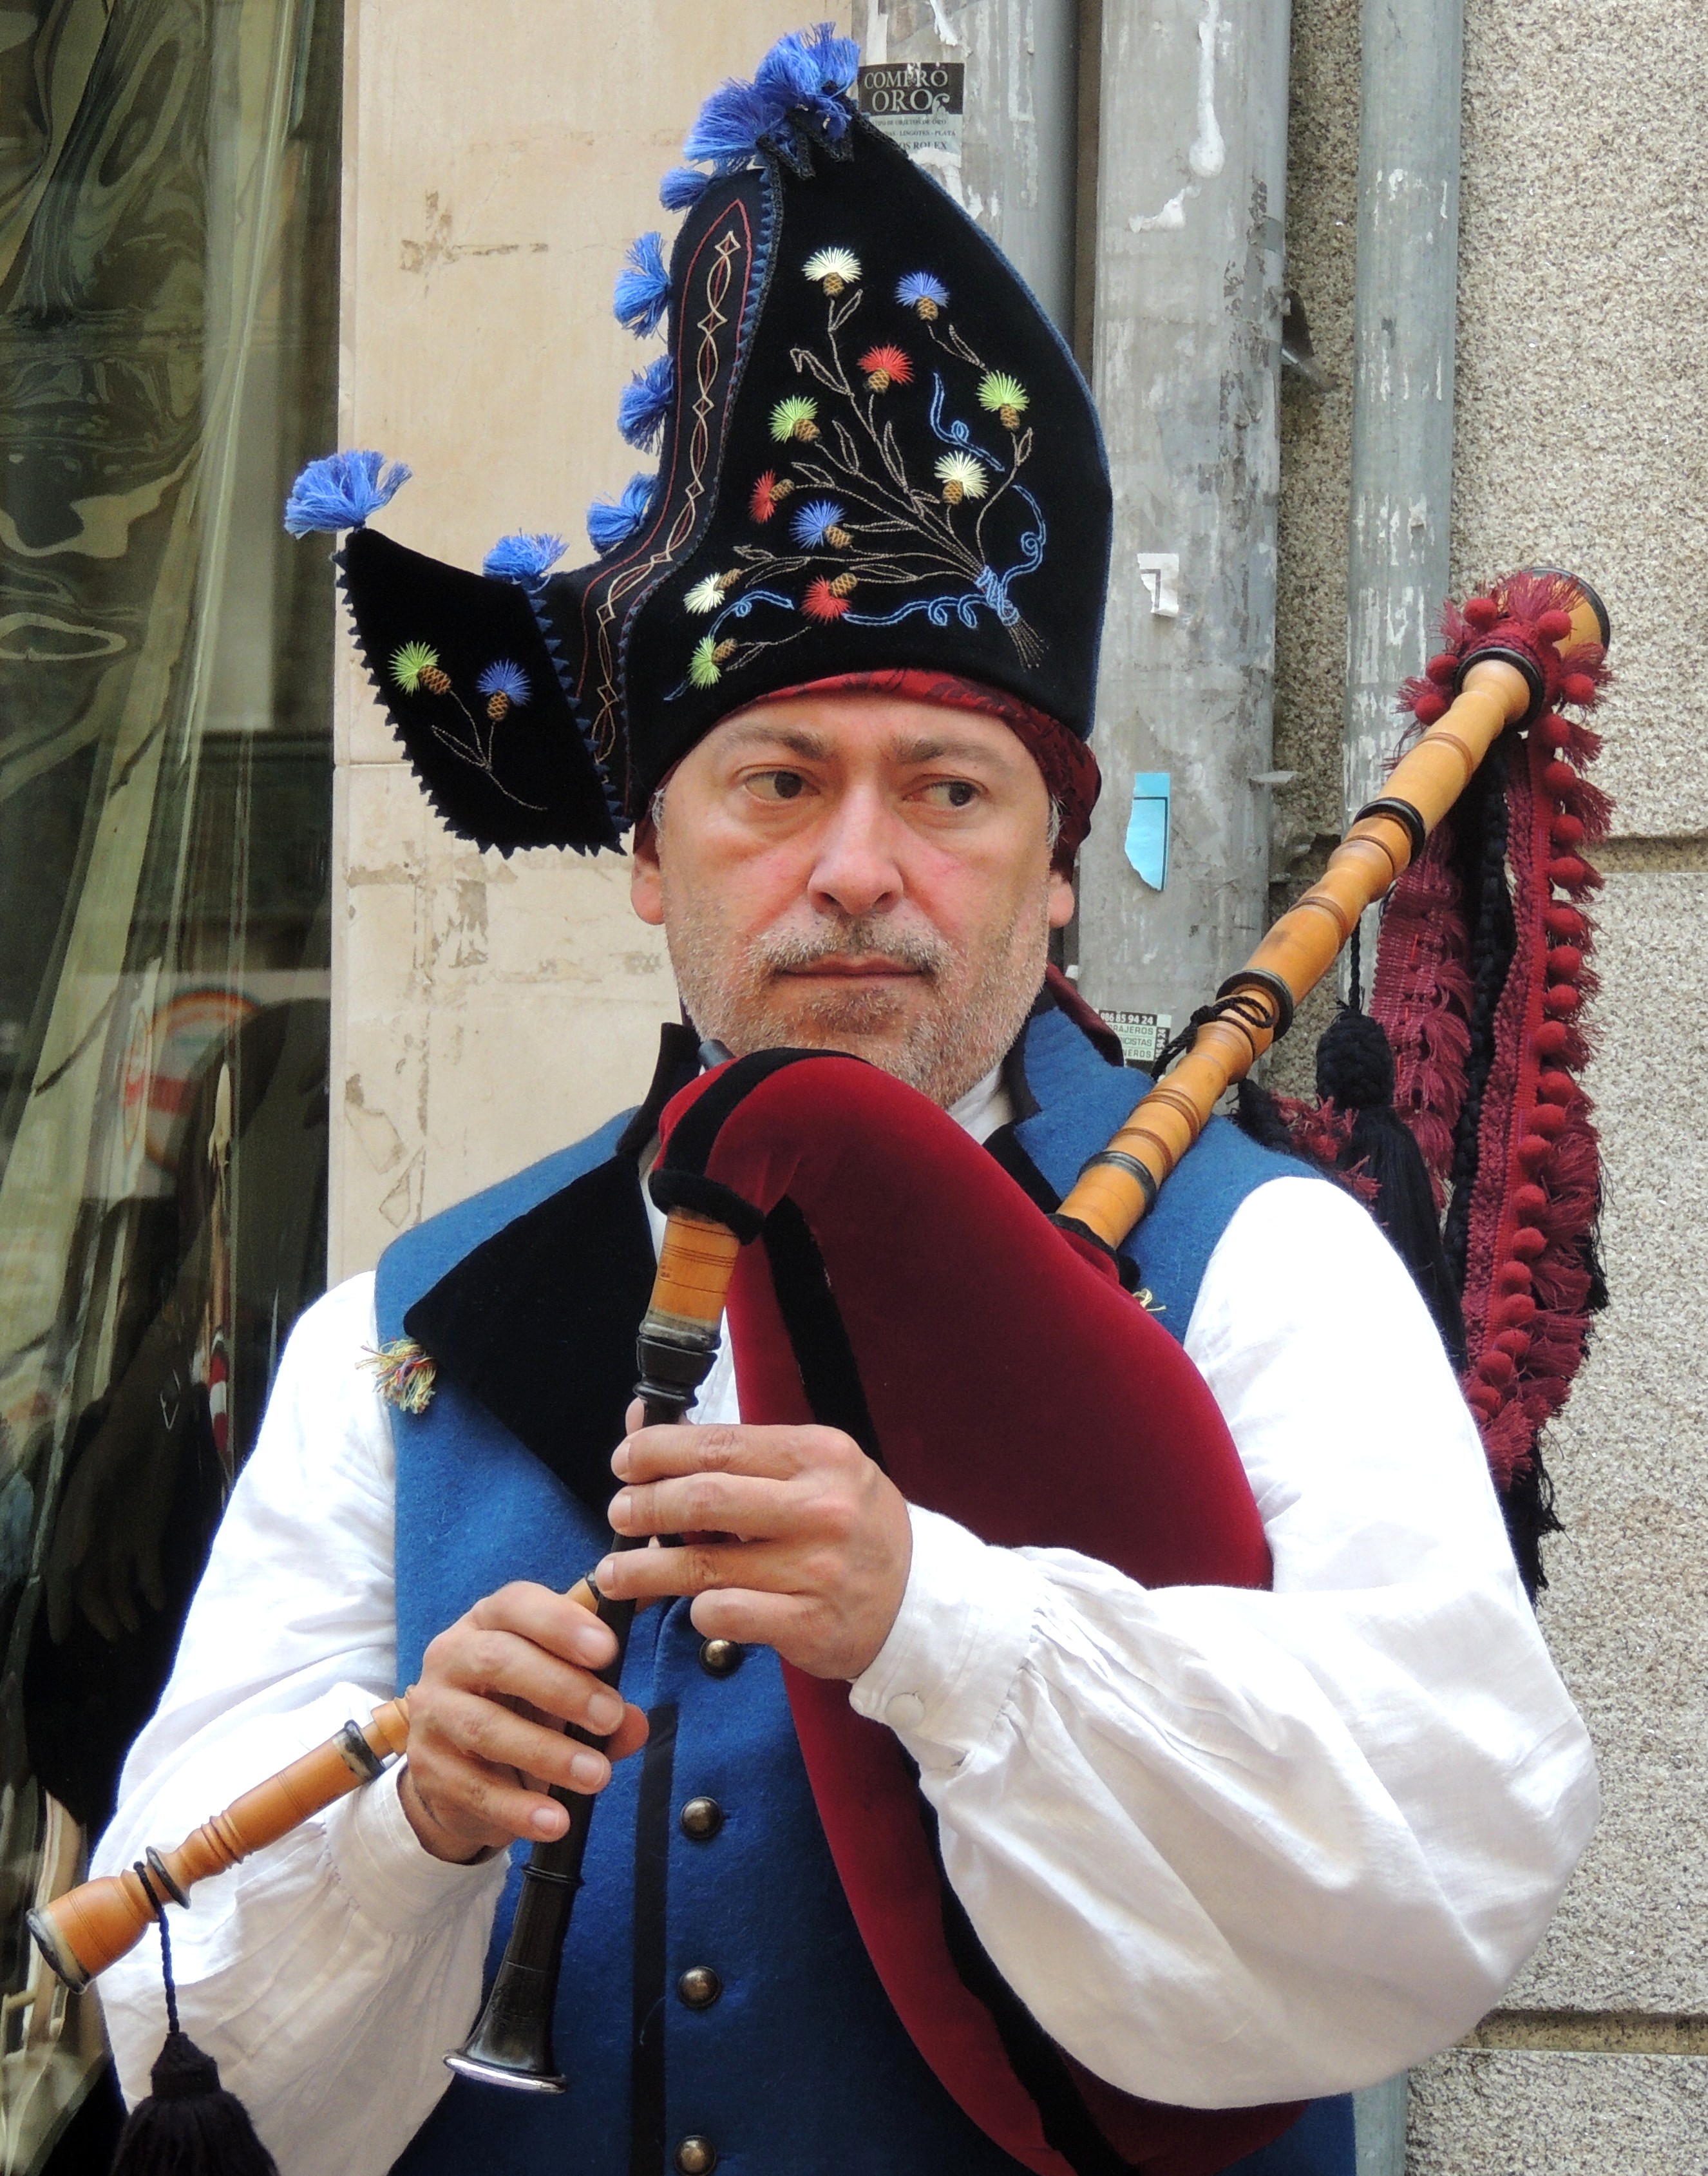
europe, musical instrument, festival, spain, espagne, europa, espaa, galicia, pontevedra, espanha, musica, tradition, costume, folk, bagpipes, galiza, galice, folclore, regional, musicos, gaiteiros